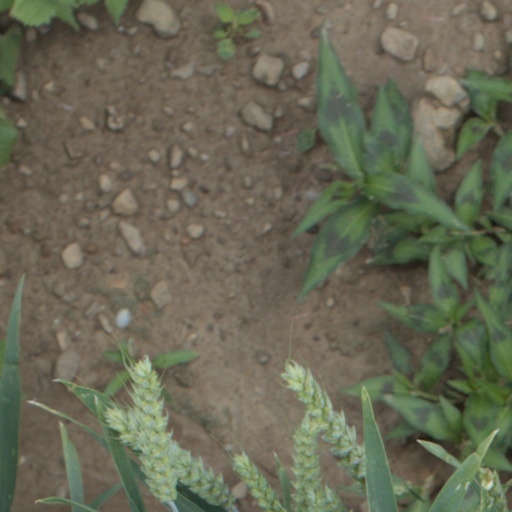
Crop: wheat